Samuel Greig

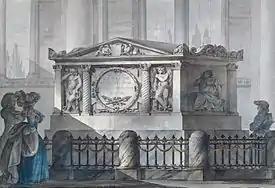
Greig's tomb, designed by Giacomo Quarenghi

Samuel Greig married Sarah (1752–1793), daughter of Alexander Cook. Their union would give rise to children and grandchildren who later married into the Russian and German nobility.